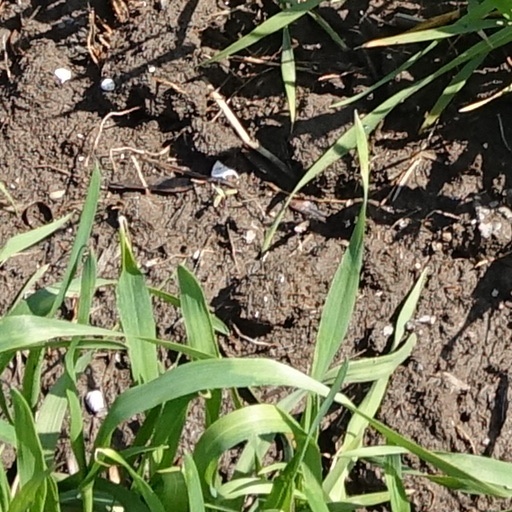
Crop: wheat